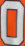
Number: 0